Romanian Rhapsodies (Enescu)

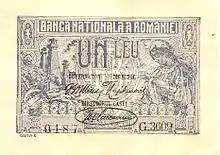
One-leu bank note (1920)

The First Rhapsody is ebullient and outgoing. It begins by quoting the folk song "Am un leu şi vreau să-l beau" (variously translated as "I want to spend my money on drink", "I have a coin, and I want a drink", "I want to spend my shilling on drink", or, more literally, "I have a leu and I want to drink it"), which is played by oboes and clarinets. The tune was played by the Romani violinist Lae Chioru (Nicolae Filip), from whom Enescu had his first violin lessons at the age of 4, but there is some doubt whether Enescu actually remembered it from Chioru, since the tune had been in circulation in various collections printed as early as 1848 (alternative spelling: "Am un leu şi vreau să-l beu"), which Enescu could have consulted. This is soon replaced with a slower melody first introduced in the violins. As the work progresses, this tune grows faster and livelier to climax in a vibrant whirling folk dance, which quotes heavily from the melody from "Ciocârlia" ("The skylark"), a folk tune allegedly composed by the Romani composer Angheluș Dinicu.